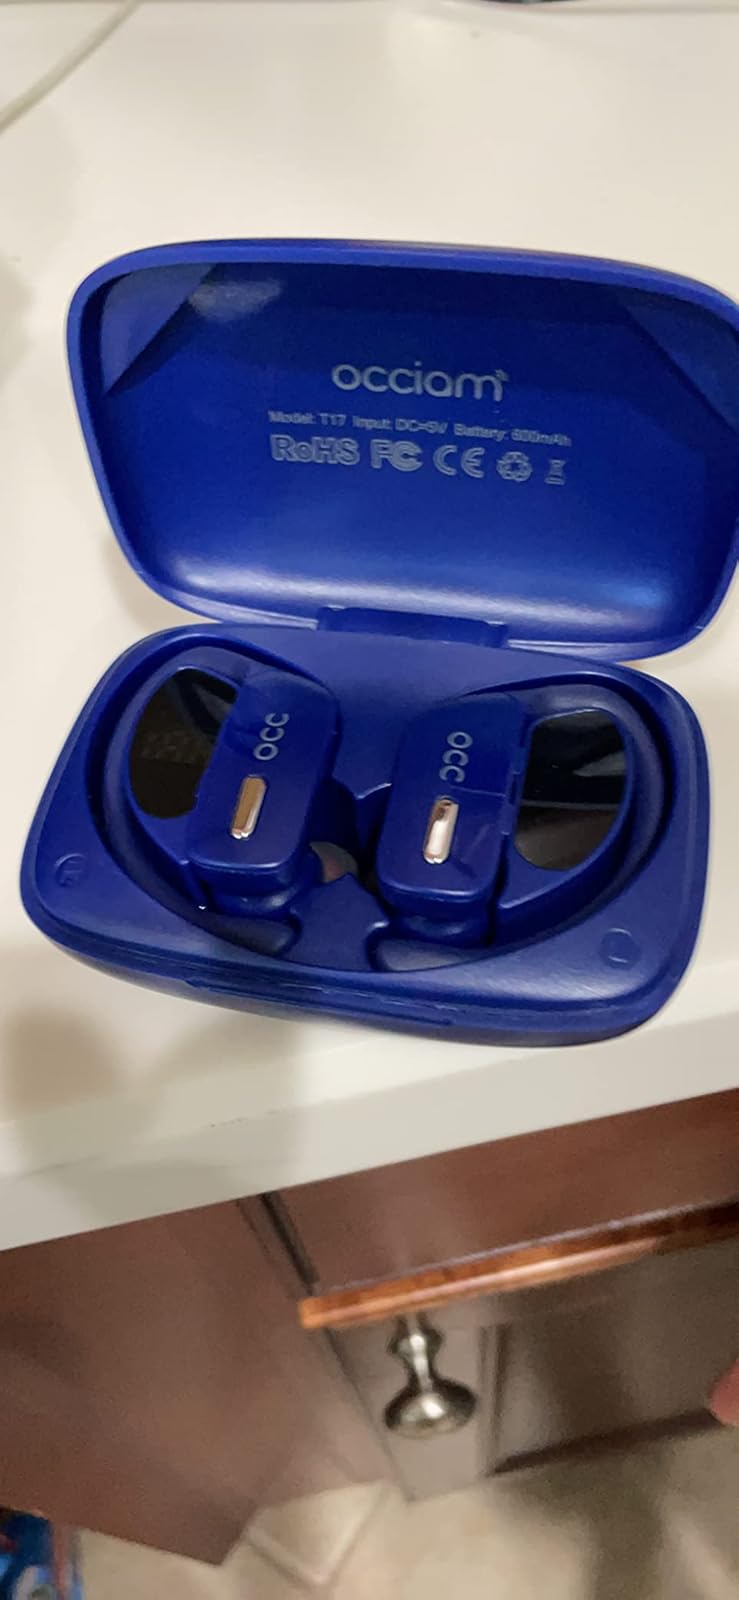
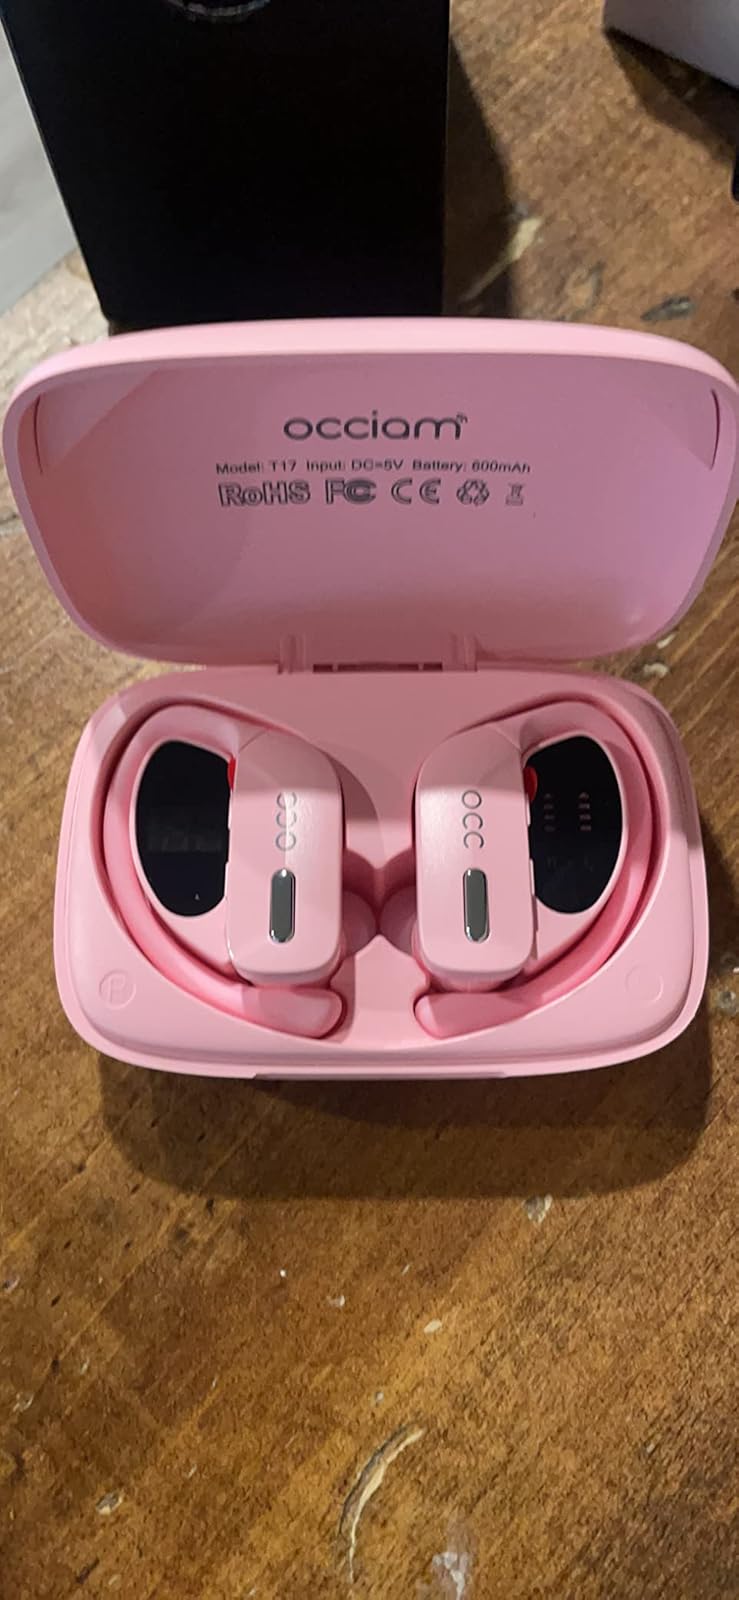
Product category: earbuds
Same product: no